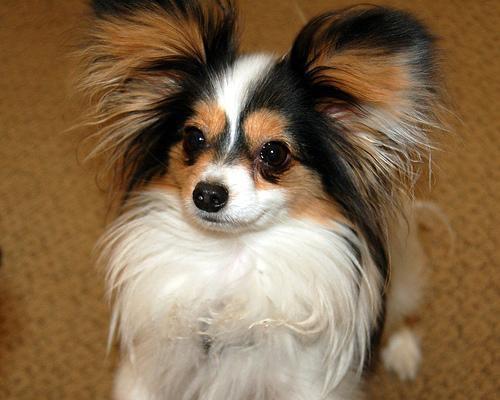
papillon